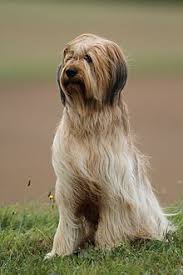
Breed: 230-n000041-briard